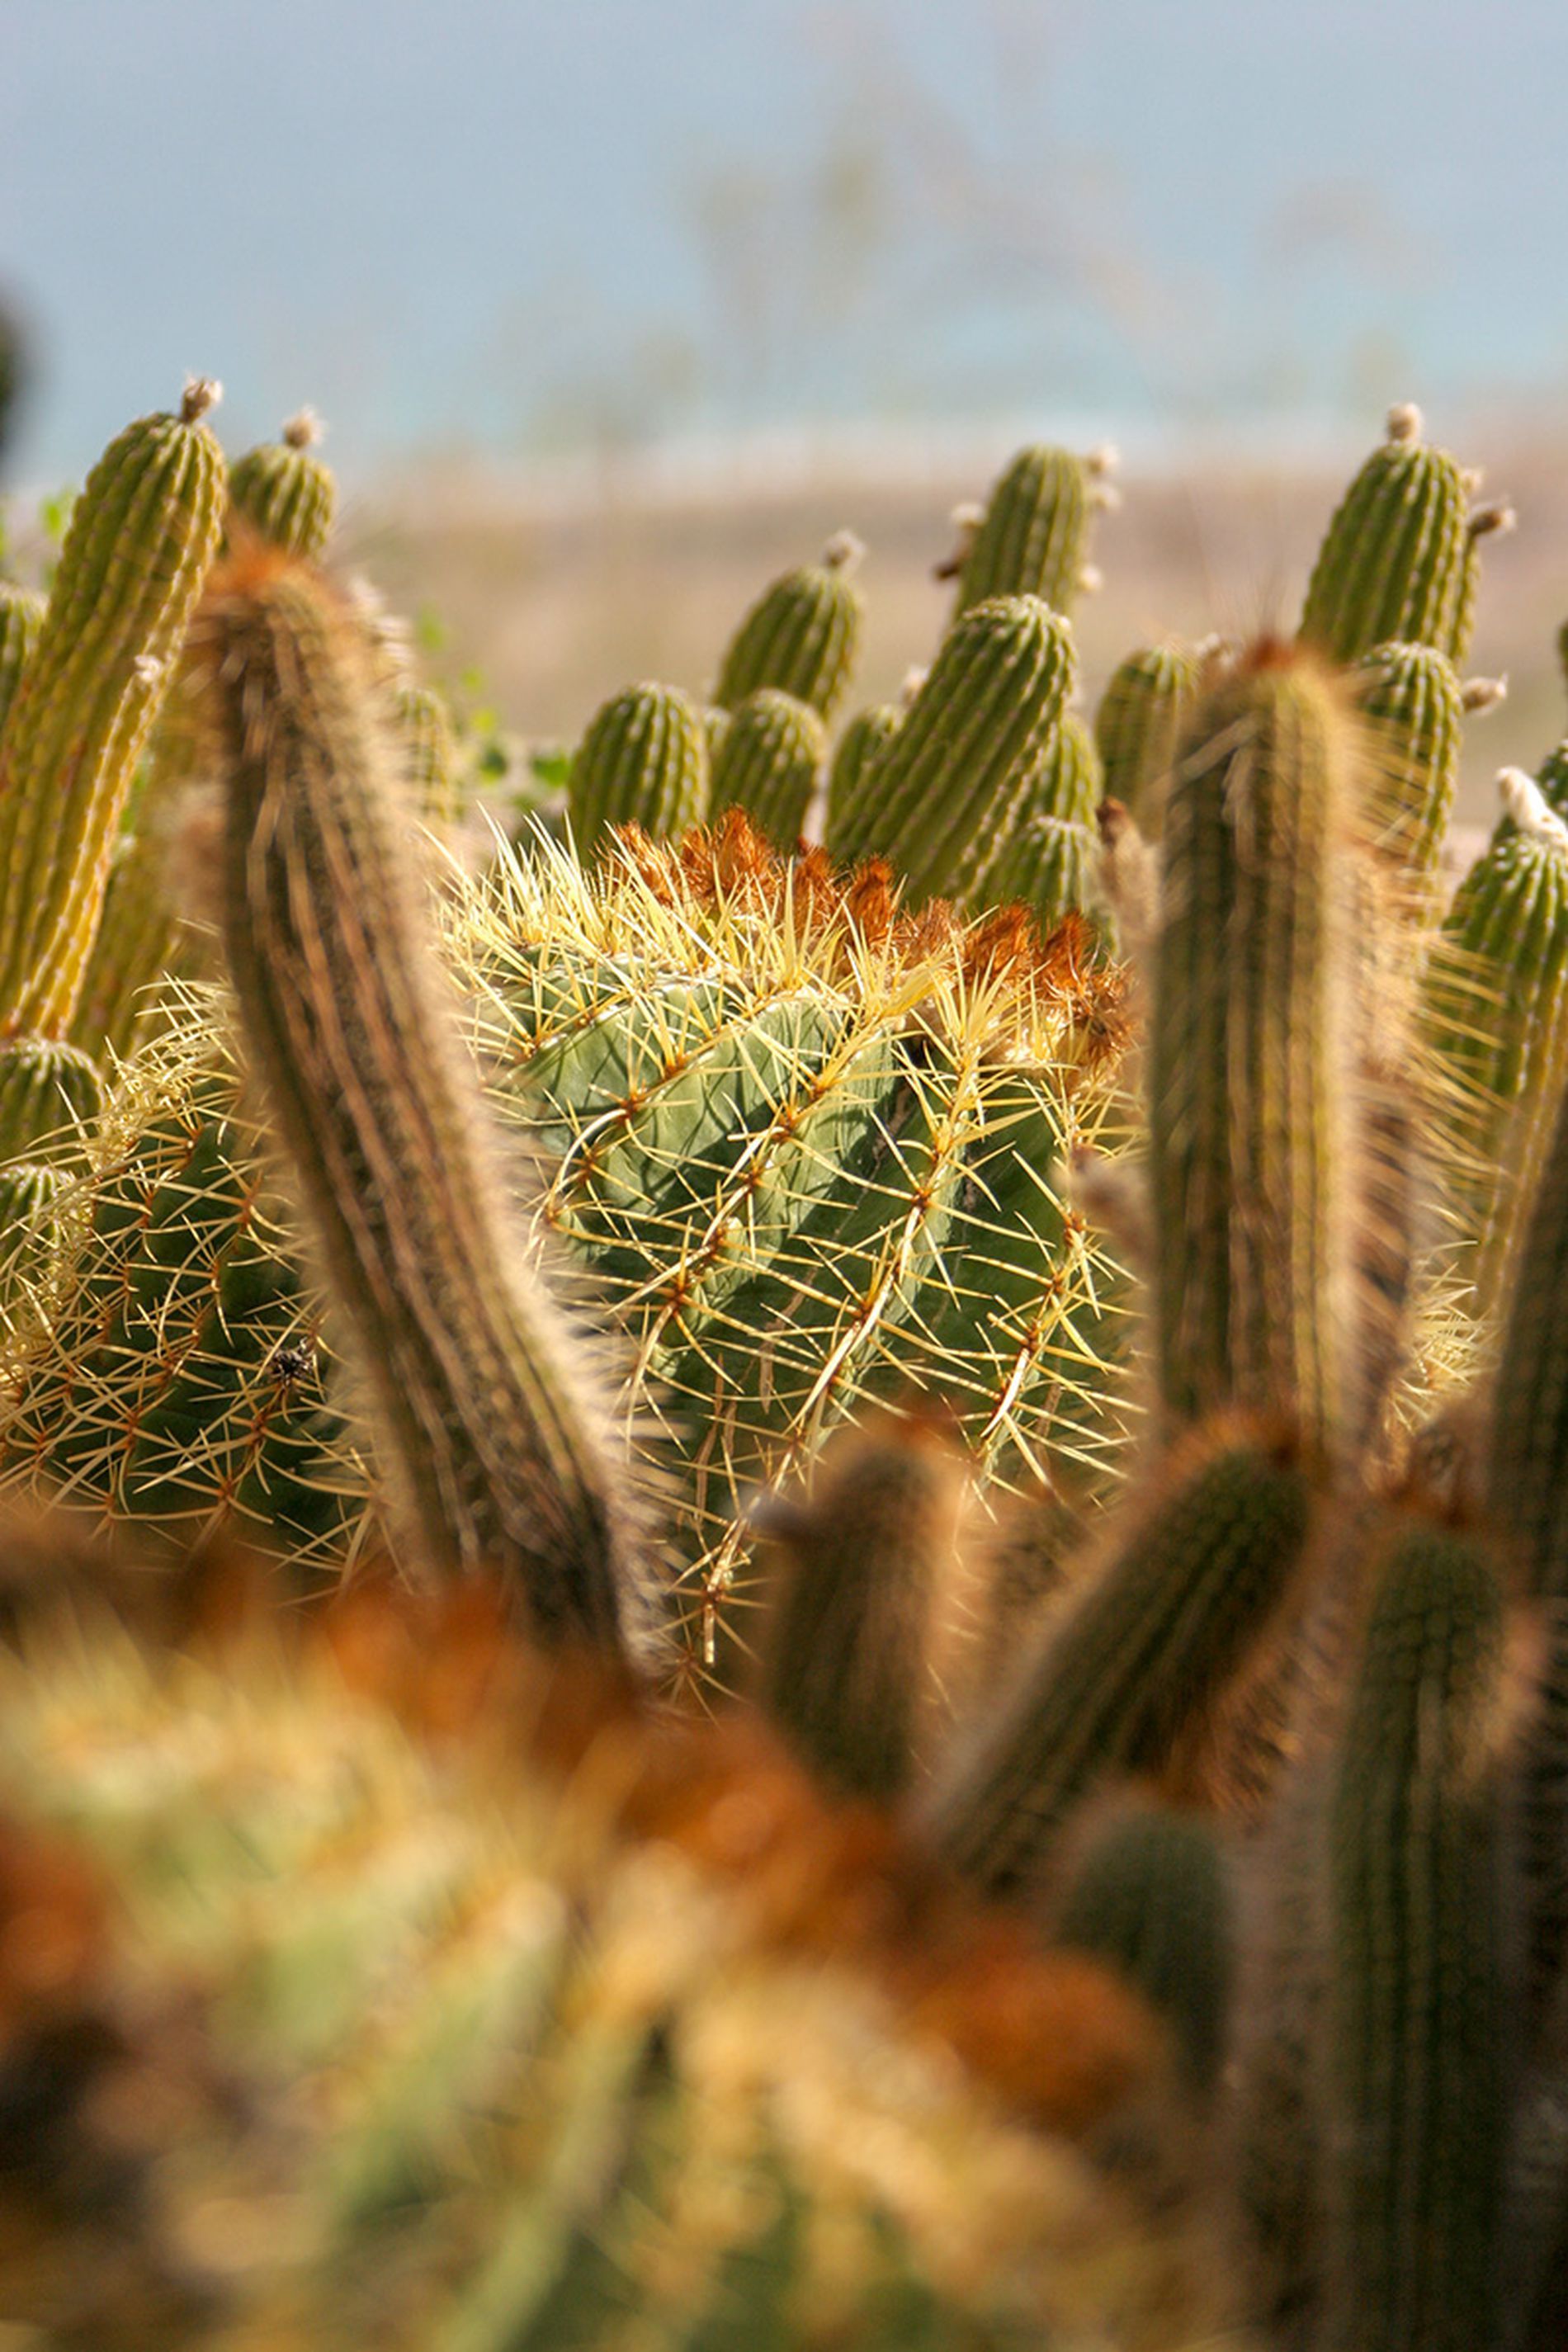
Cactus Garden
The photo shows a dense cluster of cacti filling the foreground. The spiky textures and varied shapes of the cactus plants create a strong visual focus. The background is completely blurred, keeping the viewer's attention on the cactus details.
Eye level close up shot focused on the cacti, with shallow depth of field. A color palette of olive green, deep green, soft beige, and sage. The overall mood is earthy, calm, natural, and textured.
Labels: Plant, Cactus, blurred background
Camera: Canon Canon EOS 20D
Lens: 28.0-300.0 mm
Aperture: F5.6
Exposure: 1/800 sec
ISO: 200
Focal length: 160.0 mm